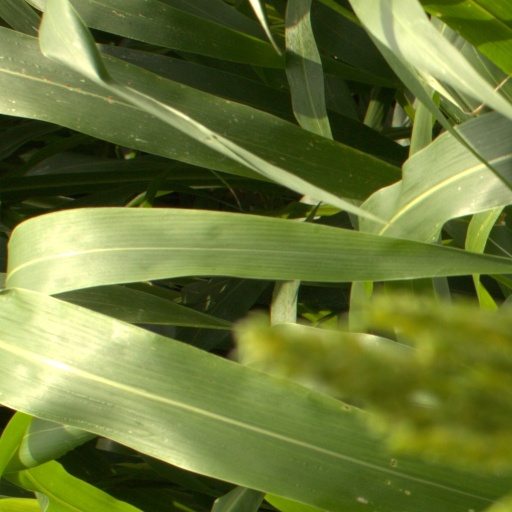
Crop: sorghum